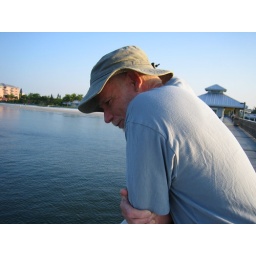
The sand was white but the water was not the pretty blue we used to see in Bradenton.